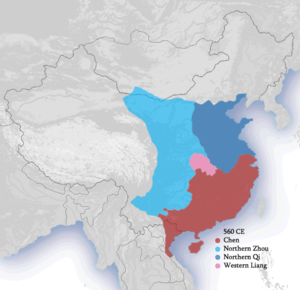
La liste des monarques de Chine réunit les rois et empereurs qui ont régné sur les différentes parties de la Chine jusqu'à l'abolition de la monarchie, en 1912. Le titre de « roi » est porté jusqu'à l'avènement de Qin Shi Huang, en 247 av. J.-C., qui prend le titre d'« empereur ».
La dynastie des Zhou du Nord régna en Chine du nord-ouest de 557 à 577 puis en Chine du nord de 577 à 581 lors de la période des Dynasties du Nord et du Sud. Elle fut précédée par la dynastie des Wei de l'Ouest et suivie par la dynastie des Sui, qui réunifia la Chine en 589.
La dynastie Chen est la quatrième et dernière dynastie du Sud de la Chine. Elle régna de 557 à 589. Elle fut précédée par la dynastie Liang et suivie par la dynastie Sui, qui réunifia la Chine.
La dynastie des Qi du Nord, régna en Chine du nord-est de 550 à 577 lors de la période des Dynasties du Nord et du Sud, dite également période des Six Dynasties. Elle fut précédée par la dynastie des Wei de l'Est, les États des Wei de l'Est et des Qi du Nord furent en fait une même entité politique, fondée et dominée par Gao Huan, qui domina les Wei de l'Est sans monter sur le trône, tandis que ses successeurs furent les empereurs des Qi du Nord. Cette dynastie fut rivale de celle des Wei de l'Ouest à laquelle succéda directement celle des Zhou du Nord, qui la vainquit et réunifia la Chine du Nord en 577.